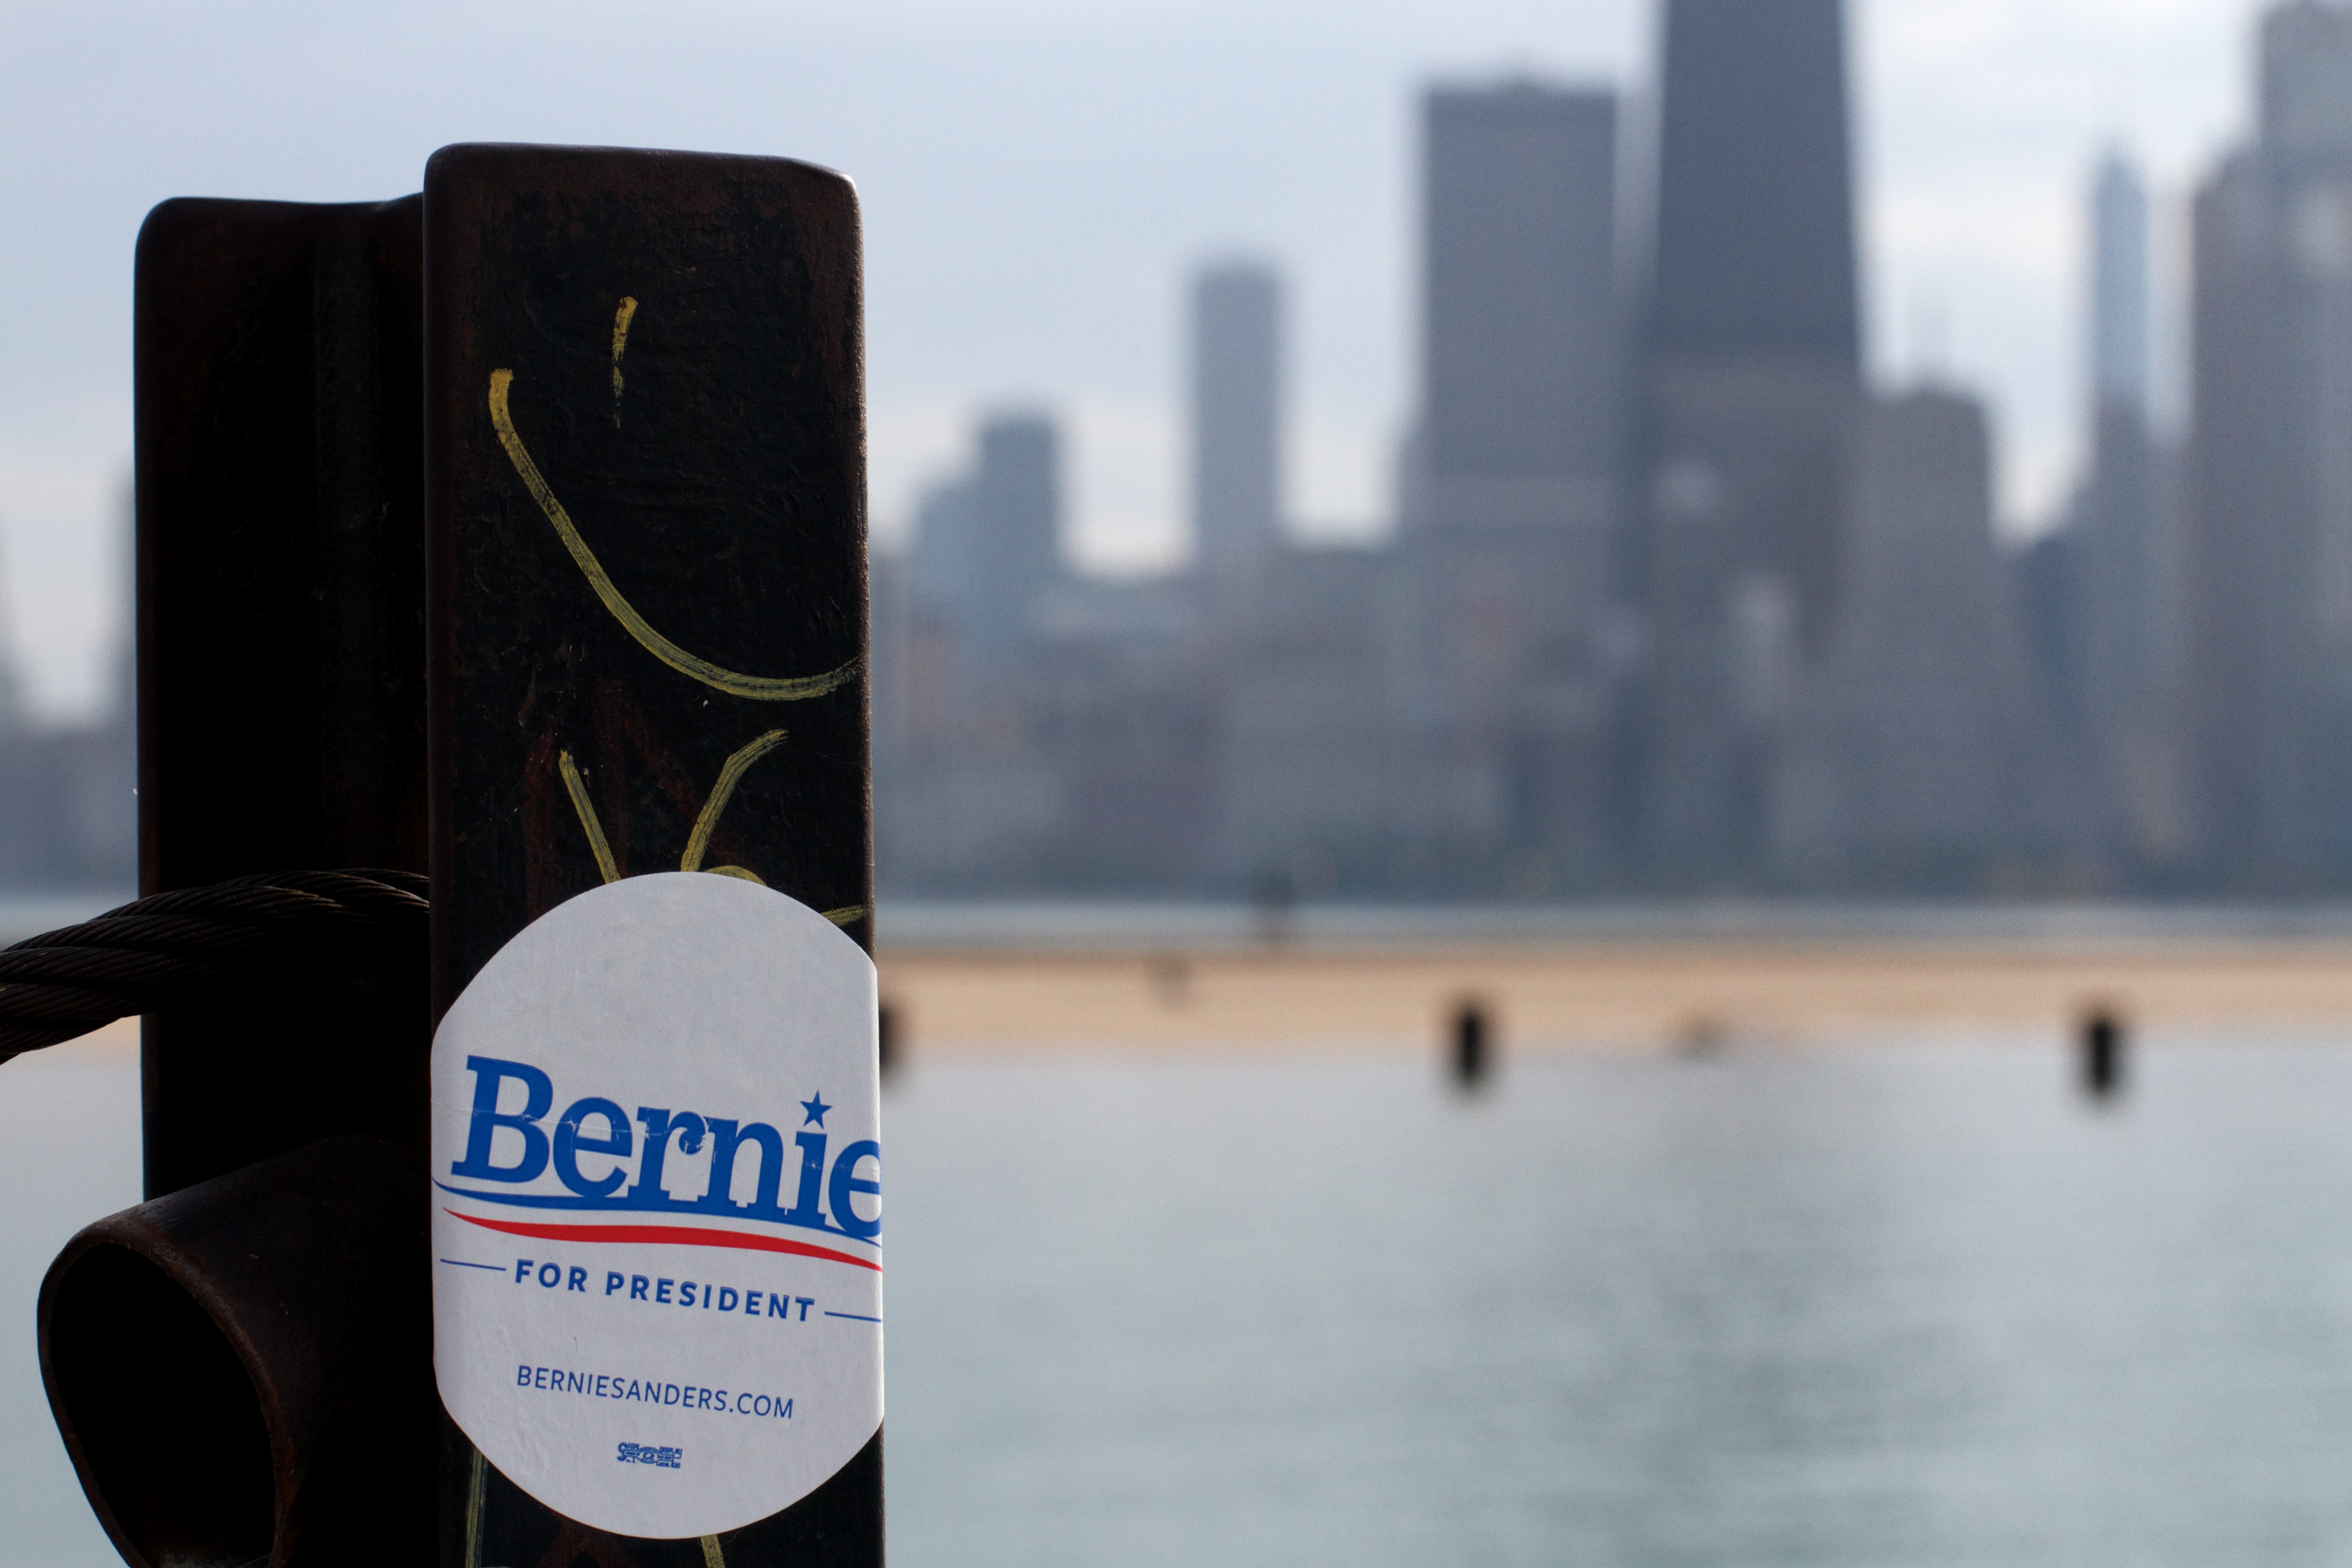
water